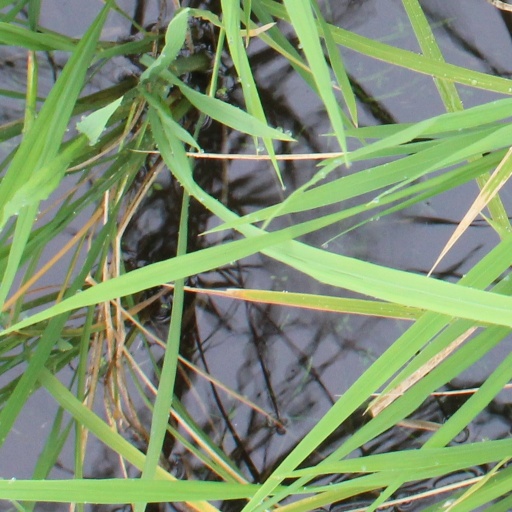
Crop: rice